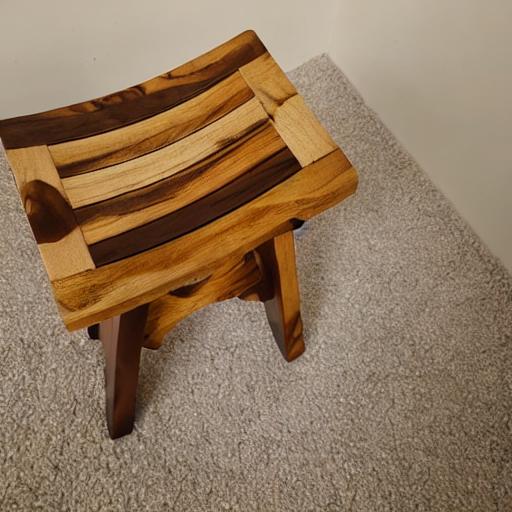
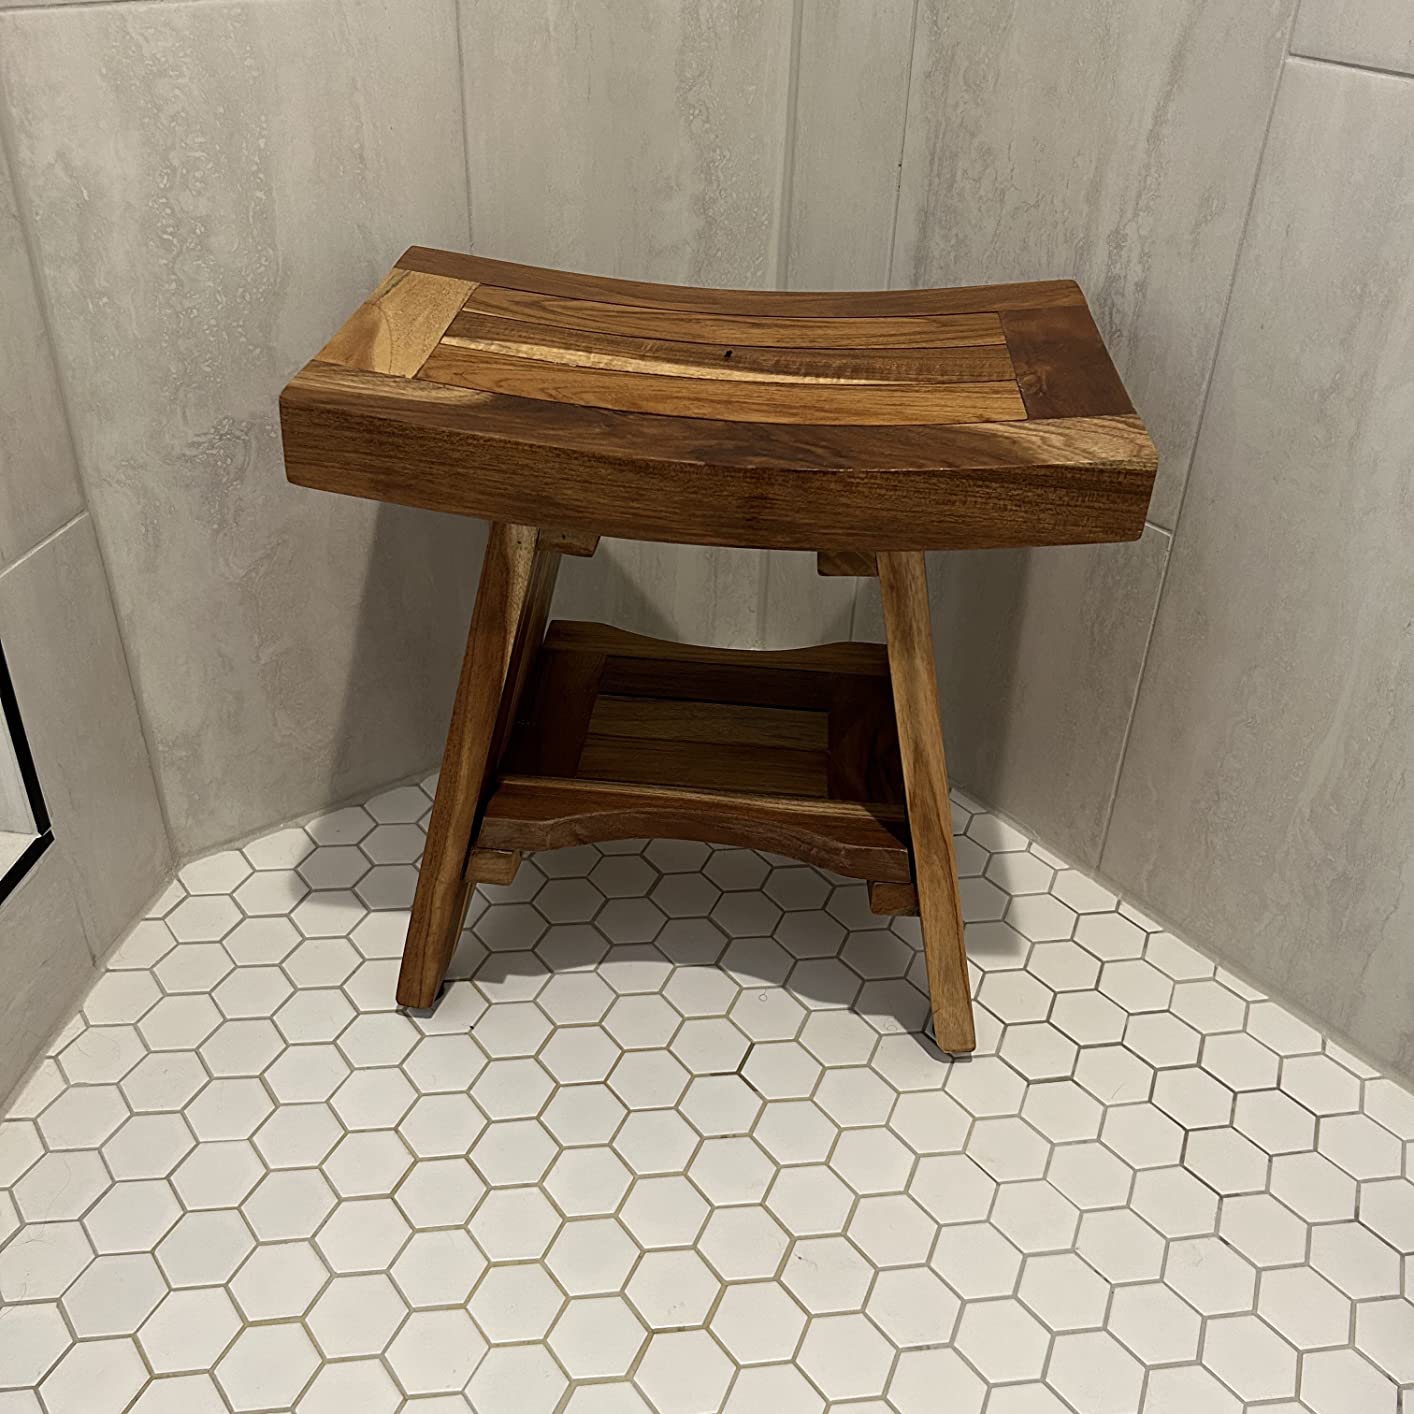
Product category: stool
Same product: no